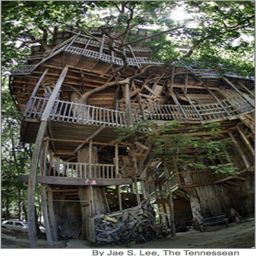
a shot of the largest tree house in the world